Adrienne A. Jones

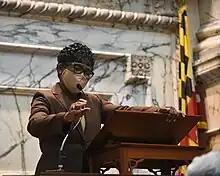
Jones presiding over the Maryland House of Delegates during the COVID-19 pandemic.

On March 12, 2020, a week after Governor Larry Hogan declared a state of emergency for the COVID-19 pandemic in Maryland, Jones told legislators to prioritize work on "the most critical bills" in case they needed to end the legislative session early for the pandemic. Three days later, she announced that the Maryland General Assembly would adjourn sine die on March 18, but would reconvene for a special legislative session in May, which never happened. The early adjournment marked the first time the Maryland General Assembly had ended its legislative session early since the American Civil War. She confirmed the first case of COVID-19 in the Maryland General Assembly on March 22.